William Cohen

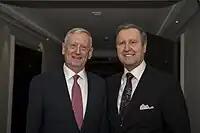
Cohen with then-Defense Secretary Jim Mattis in February 2017

After leaving the Pentagon in 2001, Cohen founded "The Cohen Group", a business consulting firm, with three Pentagon officials, Bob Tyrer, Jim Bodner, and H.K. Park. Cohen was presented with the Woodrow Wilson Award for Public Service by the Woodrow Wilson Center of the Smithsonian Institution on March 7, 2002, in New York City.